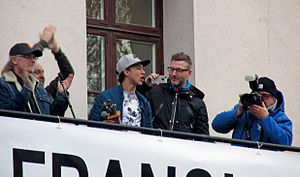
Frans Jeppson Wall
Frans Jeppson Wall hyldes på rådhuset i Ystad efter sin sejr i Melodifestivalen 2016.
Frans Osifoh Jeppson Wall, også kendt som Frans, er en svensk sanger, der vandt Melodifestivalen 2016 og repræsenterede dermed Sverige i Eurovision Song Contest 2016 med sangen "If I Were Sorry".